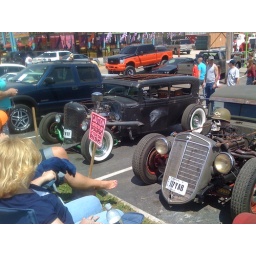
spider web roof at grand rod run car show apr 2009 in pigeon forge tn